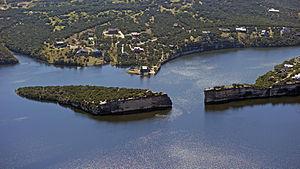
Le comté de Palo Pinto, en anglais : Palo Pinto County, est un comté situé au nord de la partie centrale de l'État du Texas aux États-Unis. Fondé le 27 août 1856, son siège de comté est la ville de Palo Pinto. Selon le recensement des États-Unis de 2010, sa population est de 28 111 habitants. Le comté a une superficie de 2 552,4 km², dont 2 465,1 km² en surfaces terrestres. Il est baptisé en référence la rivière Palo Pinto, un affluent du fleuve Brazos.